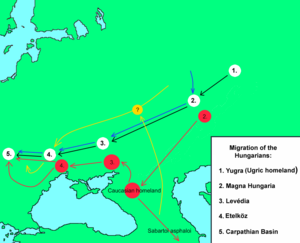
Les Magyars ou Hongrois sont à l'origine un groupe ethno-linguistique finno-ougrien originaire d'Asie centrale et dont les migrations successives, d'abord vers l'Oural, ensuite vers la mer Noire ont finalement abouti à la création du « pays magyar », c'est-à-dire la Hongrie. Des débats historiographiques récurrents évoquent l'existence de « Magyars orientaux » dans le Caucase et en Asie centrale.
Sarkel était une vaste forteresse construite en calcaire et en brique, édifiée par les Khazars avec l'aide de l'Empire byzantin dans les années 830. Son nom provient des briques de calcaire utilisées pour sa construction. Sarkel était située sur la rive droite du Don inférieur, dans l'actuel oblast de Rostov, en Russie.